Anders Fjordbach

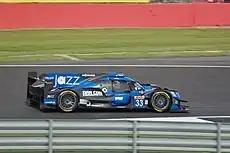
Fjordbach's #33 Oreca at Silverstone in 2019

2019 also presented Fjordbach with his first chance to compete at Le Mans, as High Class Racing were called in off the reserve list to compete in the LMP2 class. The team finished 16th overall, taking 11th place in class. In May of that year, Fjordbach tested the Ginetta G60-LT-P1 at Spa ahead of its re-introduction for the 2019–20 season.